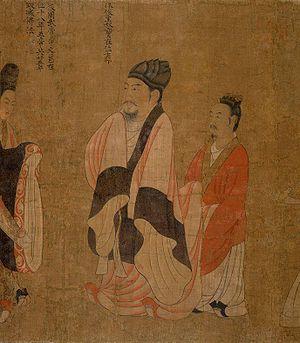
Yan Liben, dont le nom officiel est Baron Wenzhen de Boling, était un peintre chinois et un fonctionnaire du gouvernement au début de la Dynastie Tang.